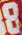
Number: 8